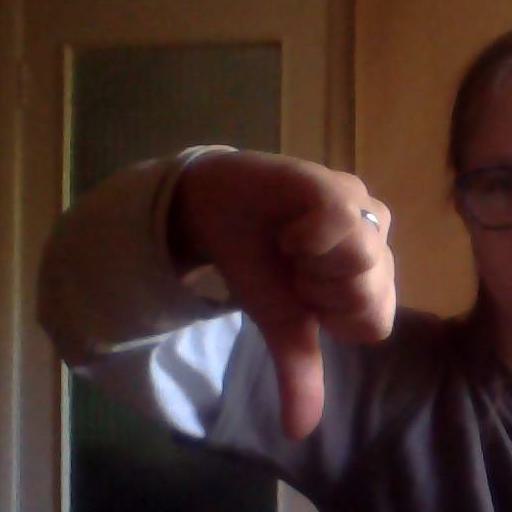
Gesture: dislike